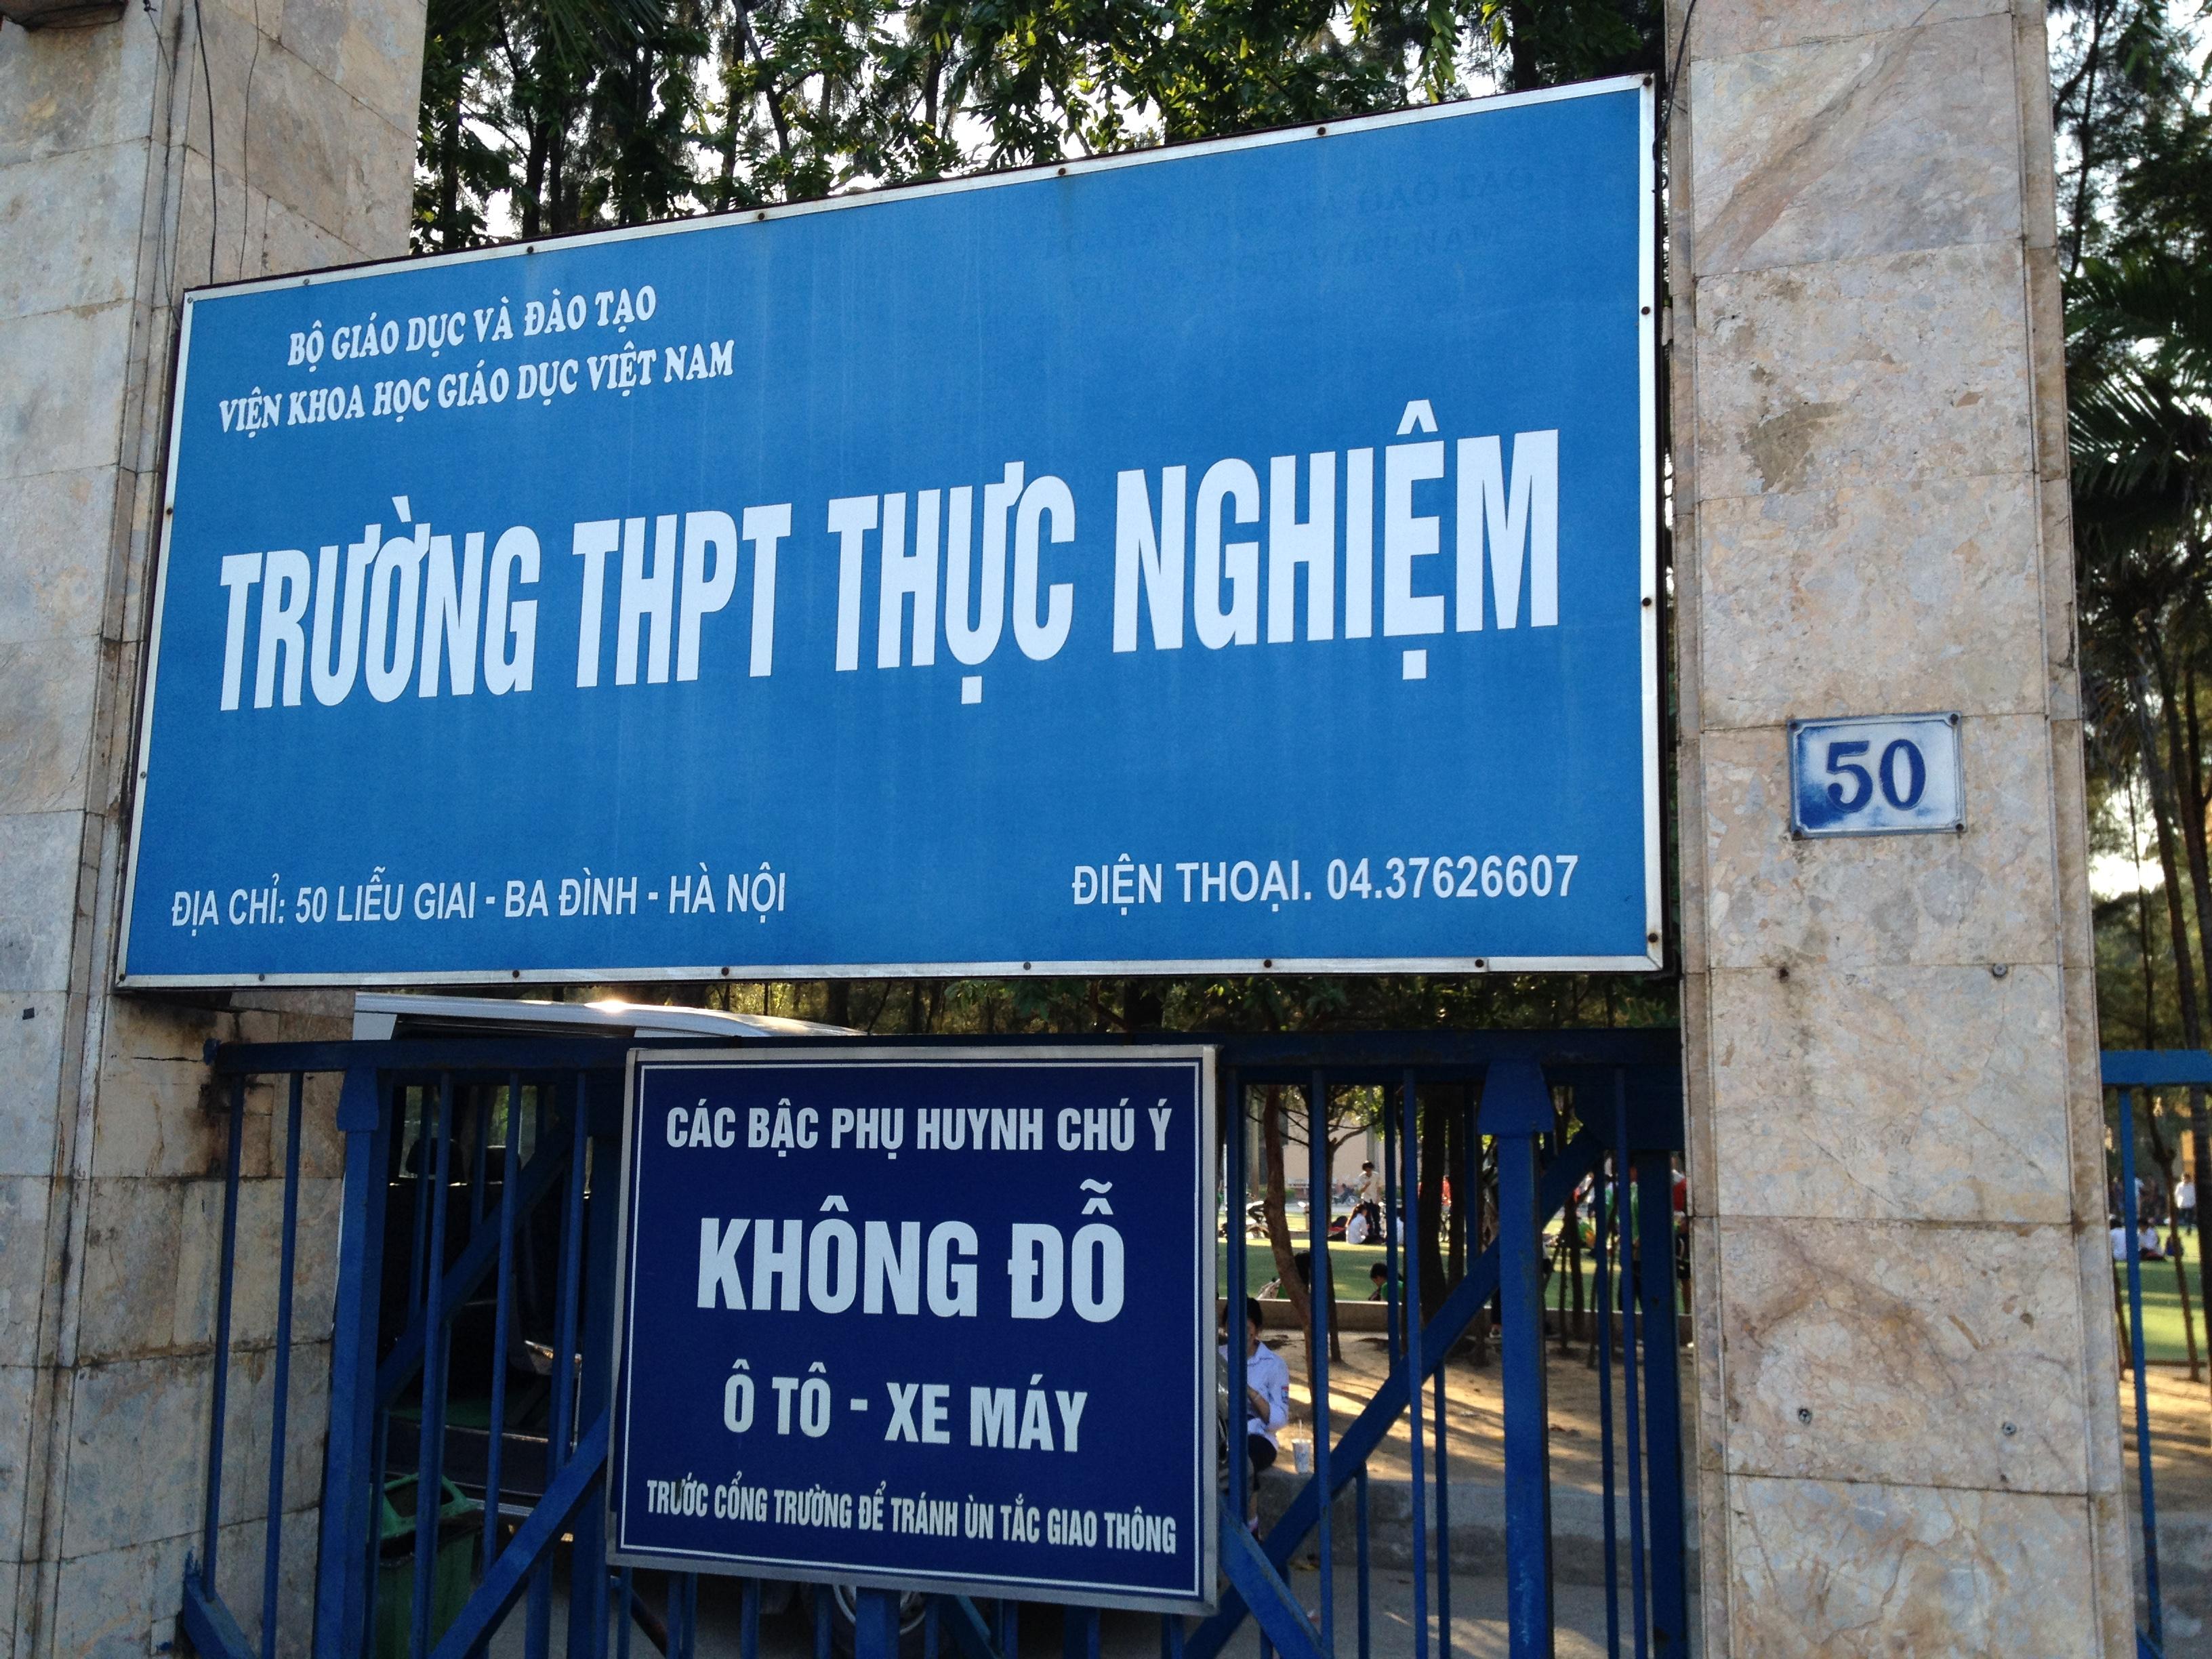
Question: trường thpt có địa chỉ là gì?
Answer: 50 liễu giai-ba đình-hà nội